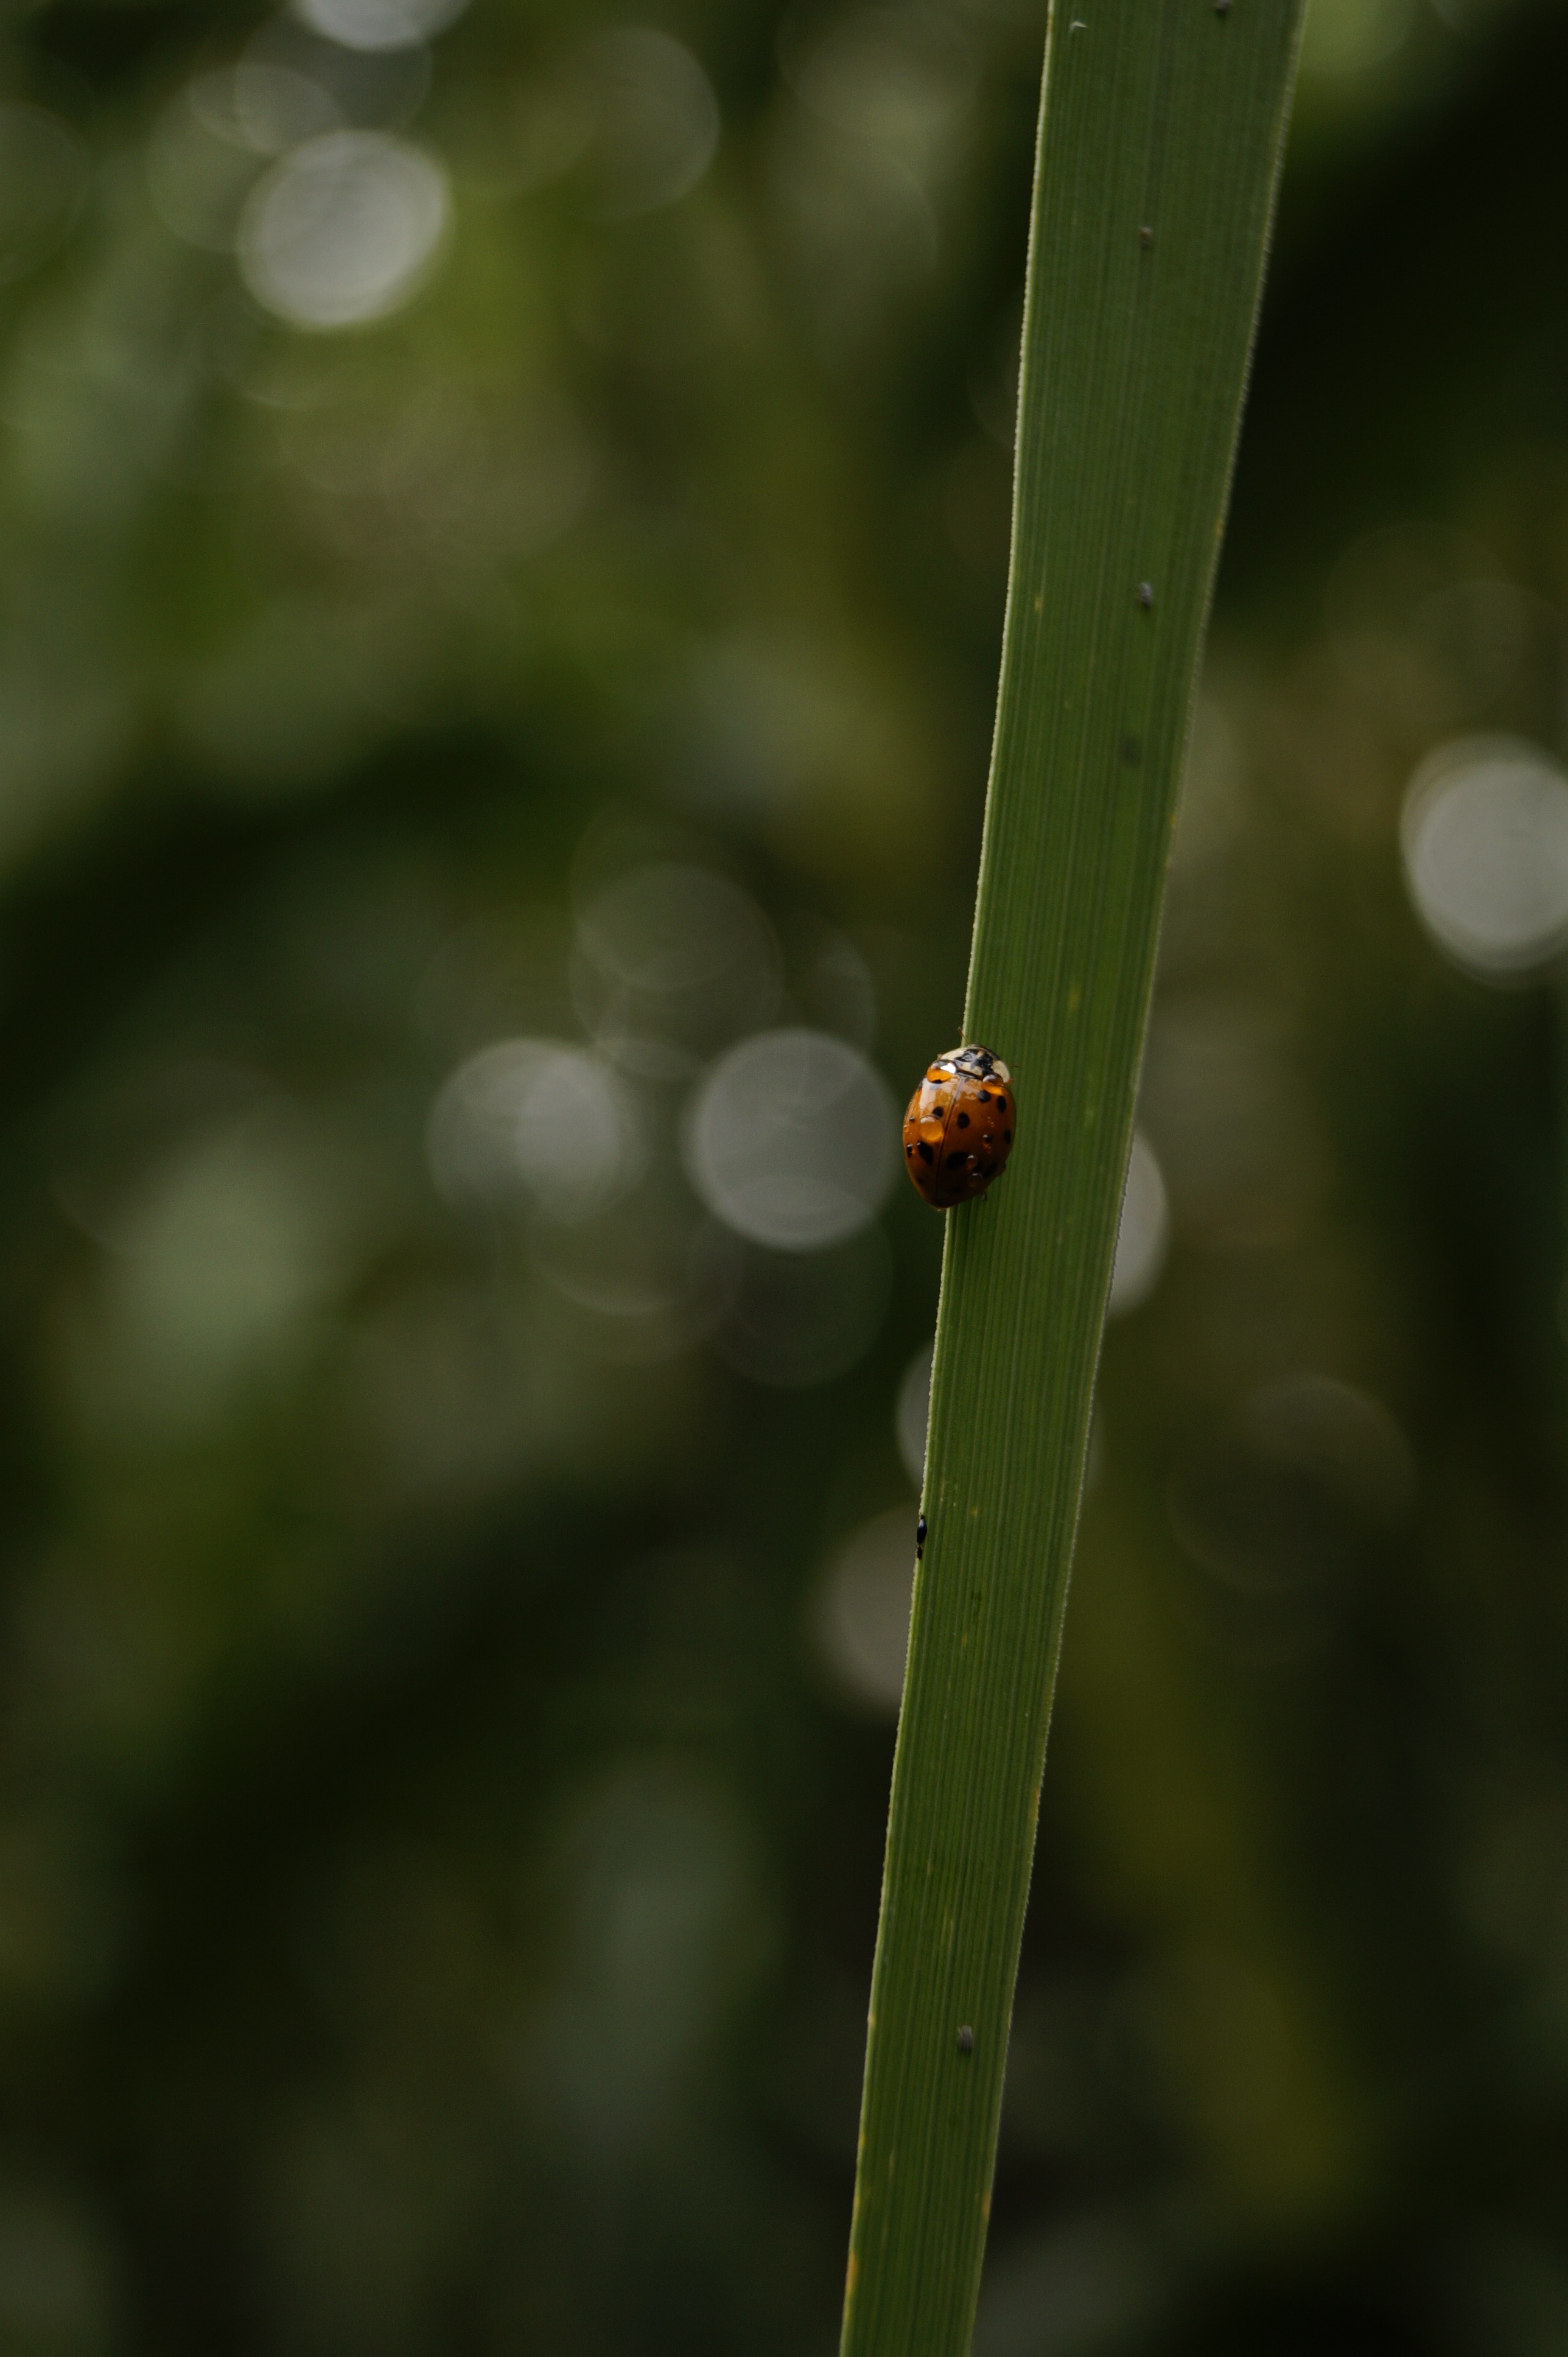
nature, grass, branch, dew, plant, photography, leaf, flower, foliage, green, insect, ladybug, botany, flora, fauna, invertebrate, close up, moisture, just add water, macro photography, after the rain, plant stem